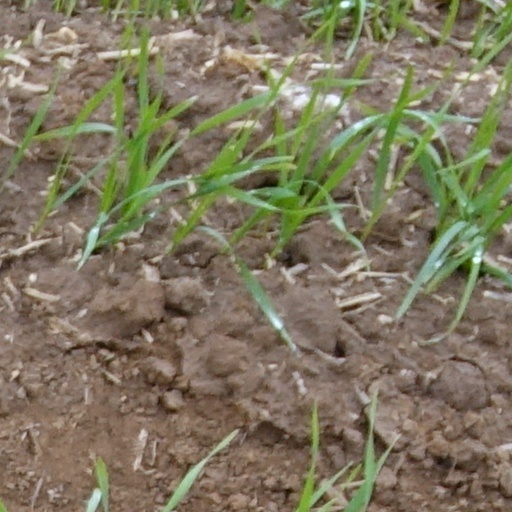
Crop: wheat